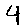
Label: 4